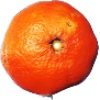
Label: Clementine 1